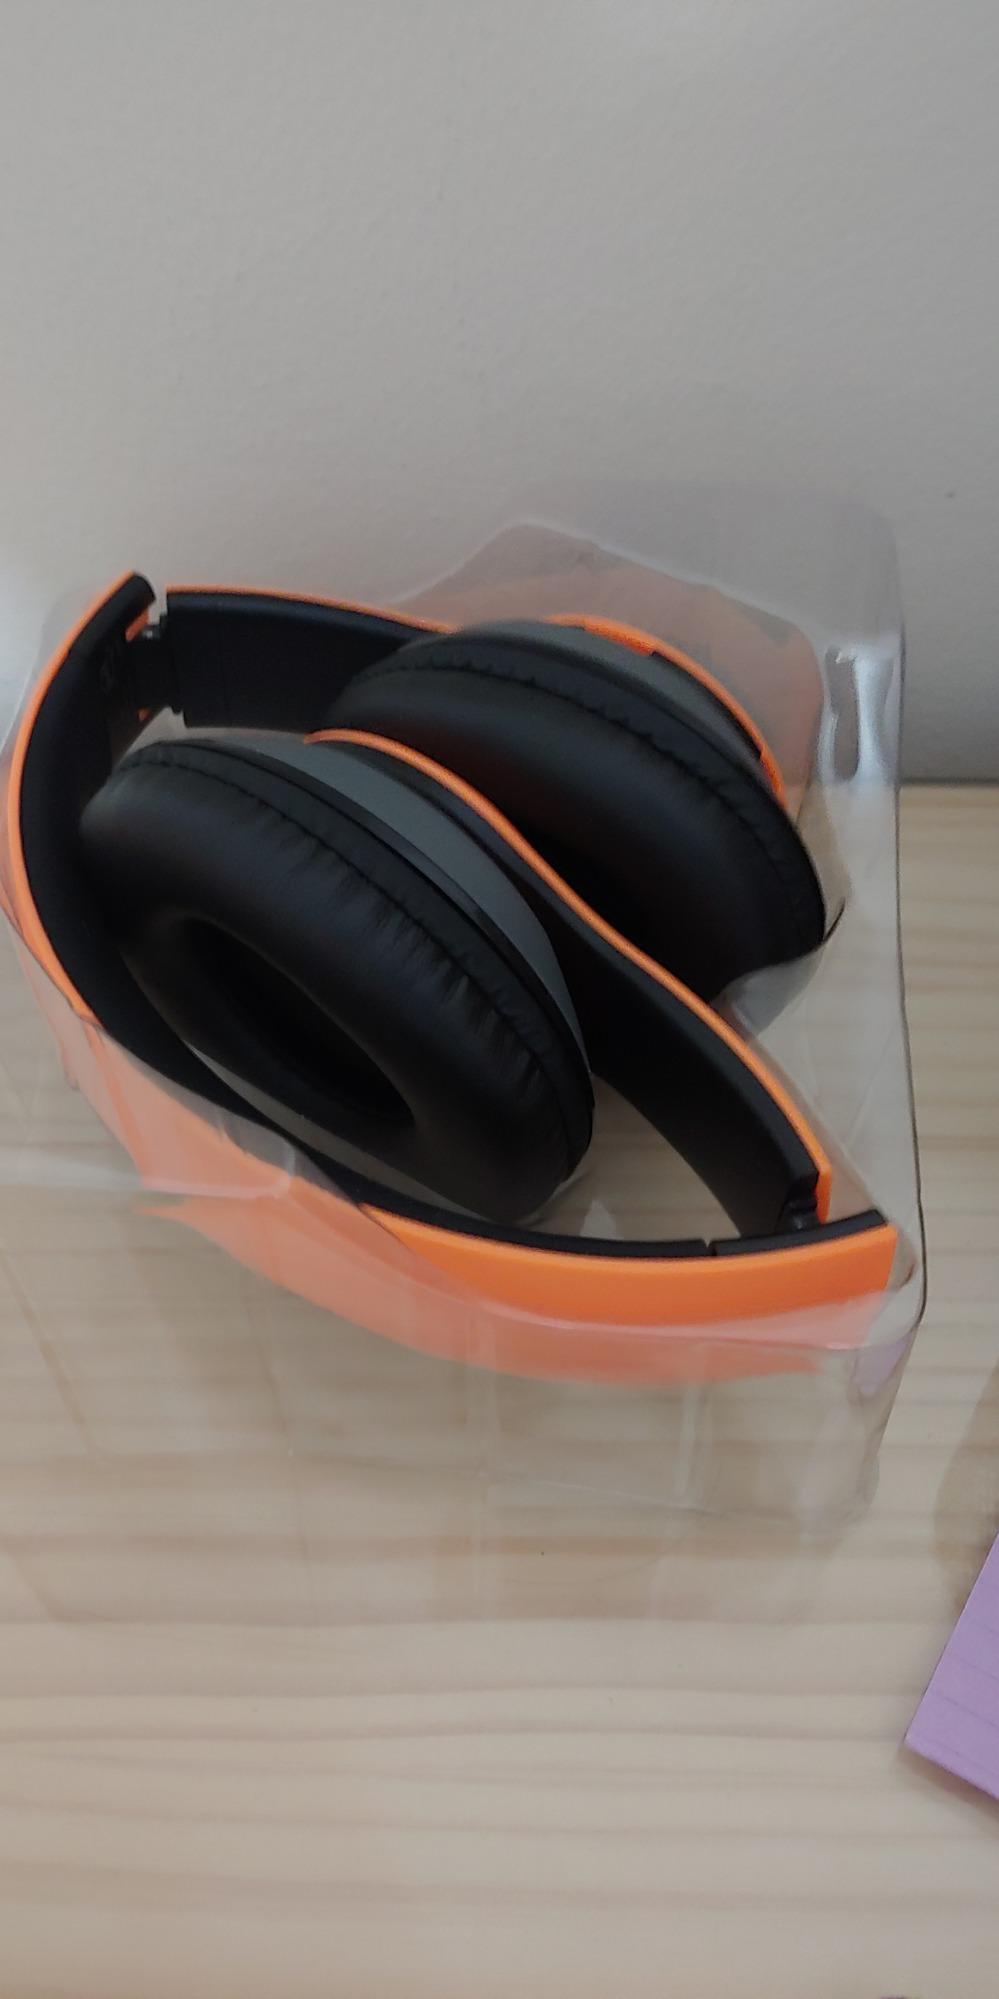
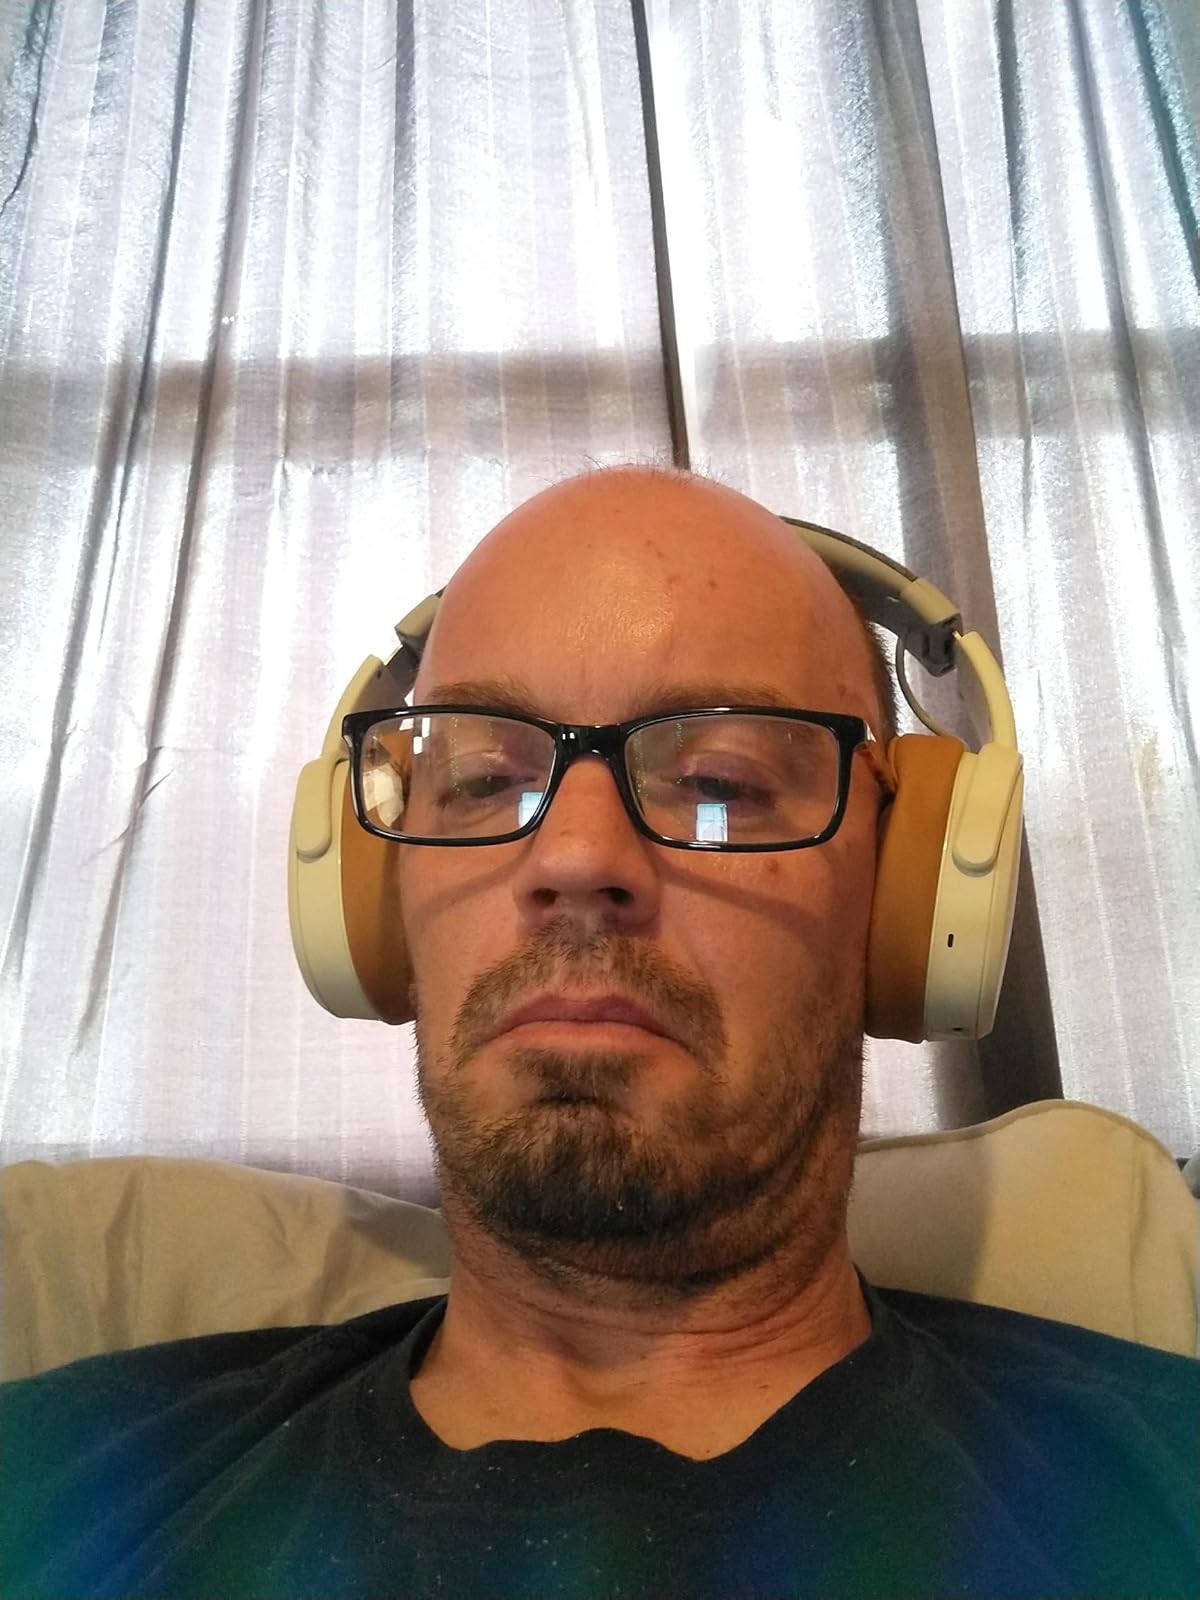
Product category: headphones
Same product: no